Will Dyson

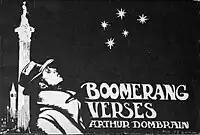
The cover of Arthur D'Ombrain's "Boomerang Verses", cover design by Will Dyson.

By the early 1920s the "Daily Herald" was once again suffering from financial problems. In early 1922 the newspaper was taken over by the Trades Union Congress, a federation of British trade unions, and began operating as the official organ of the movement, with affiliations with the Labour Party. The resolutely independent Dyson resigned from the "Daily Herald", unwilling to work under political constraints.